Toronto Harbour

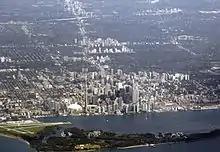
Toronto's Inner Harbour is bounded by the city's shoreline to the north, and the Toronto Islands to the south.

The makeup of the soil between the mainland and the island varies depending on the area of the harbour. Near the Western Gap (the western access point to Toronto's Inner Harbour), the sediment is made up of stone, whereas sand makes up the sediment near Billy Bishop Island Airport, and the western parts of the Toronto Islands' north shore. Clay is more prominent in near the centre of the harbour, whereas the soil turns to mud near the north shore, towards the mouth of the Don River.